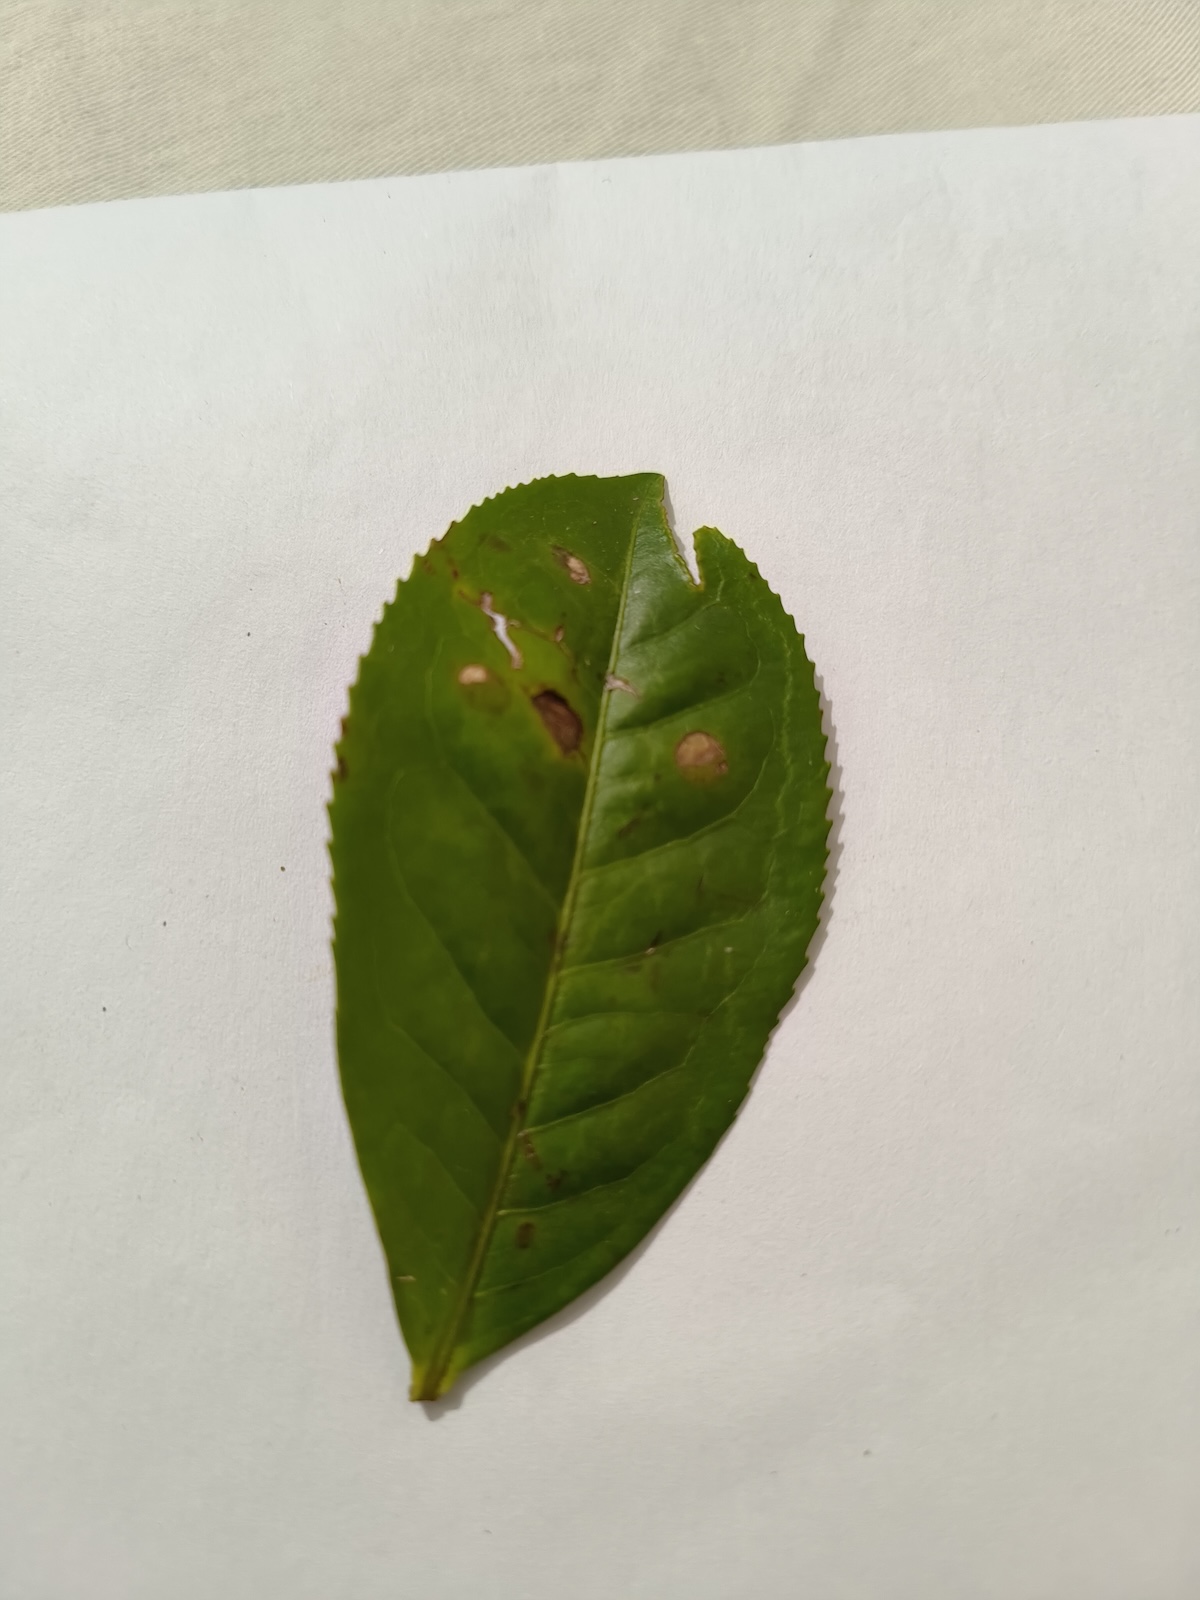
Label: Gray Blight